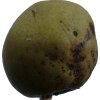
Label: pear